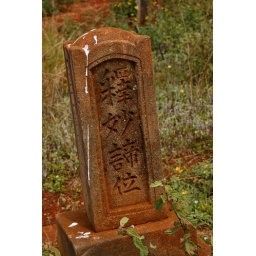
At an abandoned cemetery near glass beach